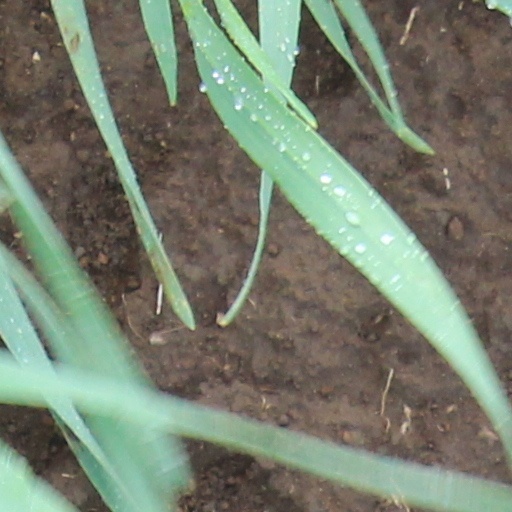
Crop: wheat